Scythian Neapolis

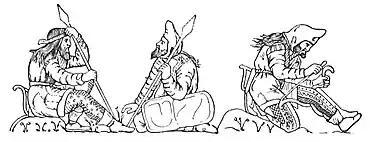
Scythian Warriors

The inhabitants of Scythian Neapolis shifted, during the second half of the 1st century and the third quarter of the 2nd century, moved from a mixed agricultural and nomadic landscape to primarily nomadic one, with changes in the fortress layout and plans demonstrating this. During this time, imported objects were a primary archaeological find with numerous red-slip pottery, glass vessels and metal items, including ‘enamelled Roman brooches’ (Vysotskaya as cited in Zaytsev, 2004). Daily life during this period included simple female toiletry items, such as mirrors and curling irons for hairstyling, and horse equipment that varied in skill. Kitchenware was identified as locally sourced, hand-made jugs, pots, open-vessels and cups with some imported red-slip plates, jugs and cups also being found. Battle armour included long and short Sarmatian-style swords and iron arrow heads. Graffiti was found during this time which has stimulated a debate on their meaning. There has been debate on their meaning with O.D. Dashevskaya (1962) suggesting that they were individual ‘autographs’ by the residents during ceremonies whereas other historians theorise that they have ritualistic meaning or were the works of Sarmatian conquerors (Vysotskaya and Puzdrovsky as cited in Zaystev, 2004). Zaytsev (2004) states that culturally, this period was heavily influenced by the Sarmatian culture as well as the neighbouring settlements of Bosphorus and Chersonesos.